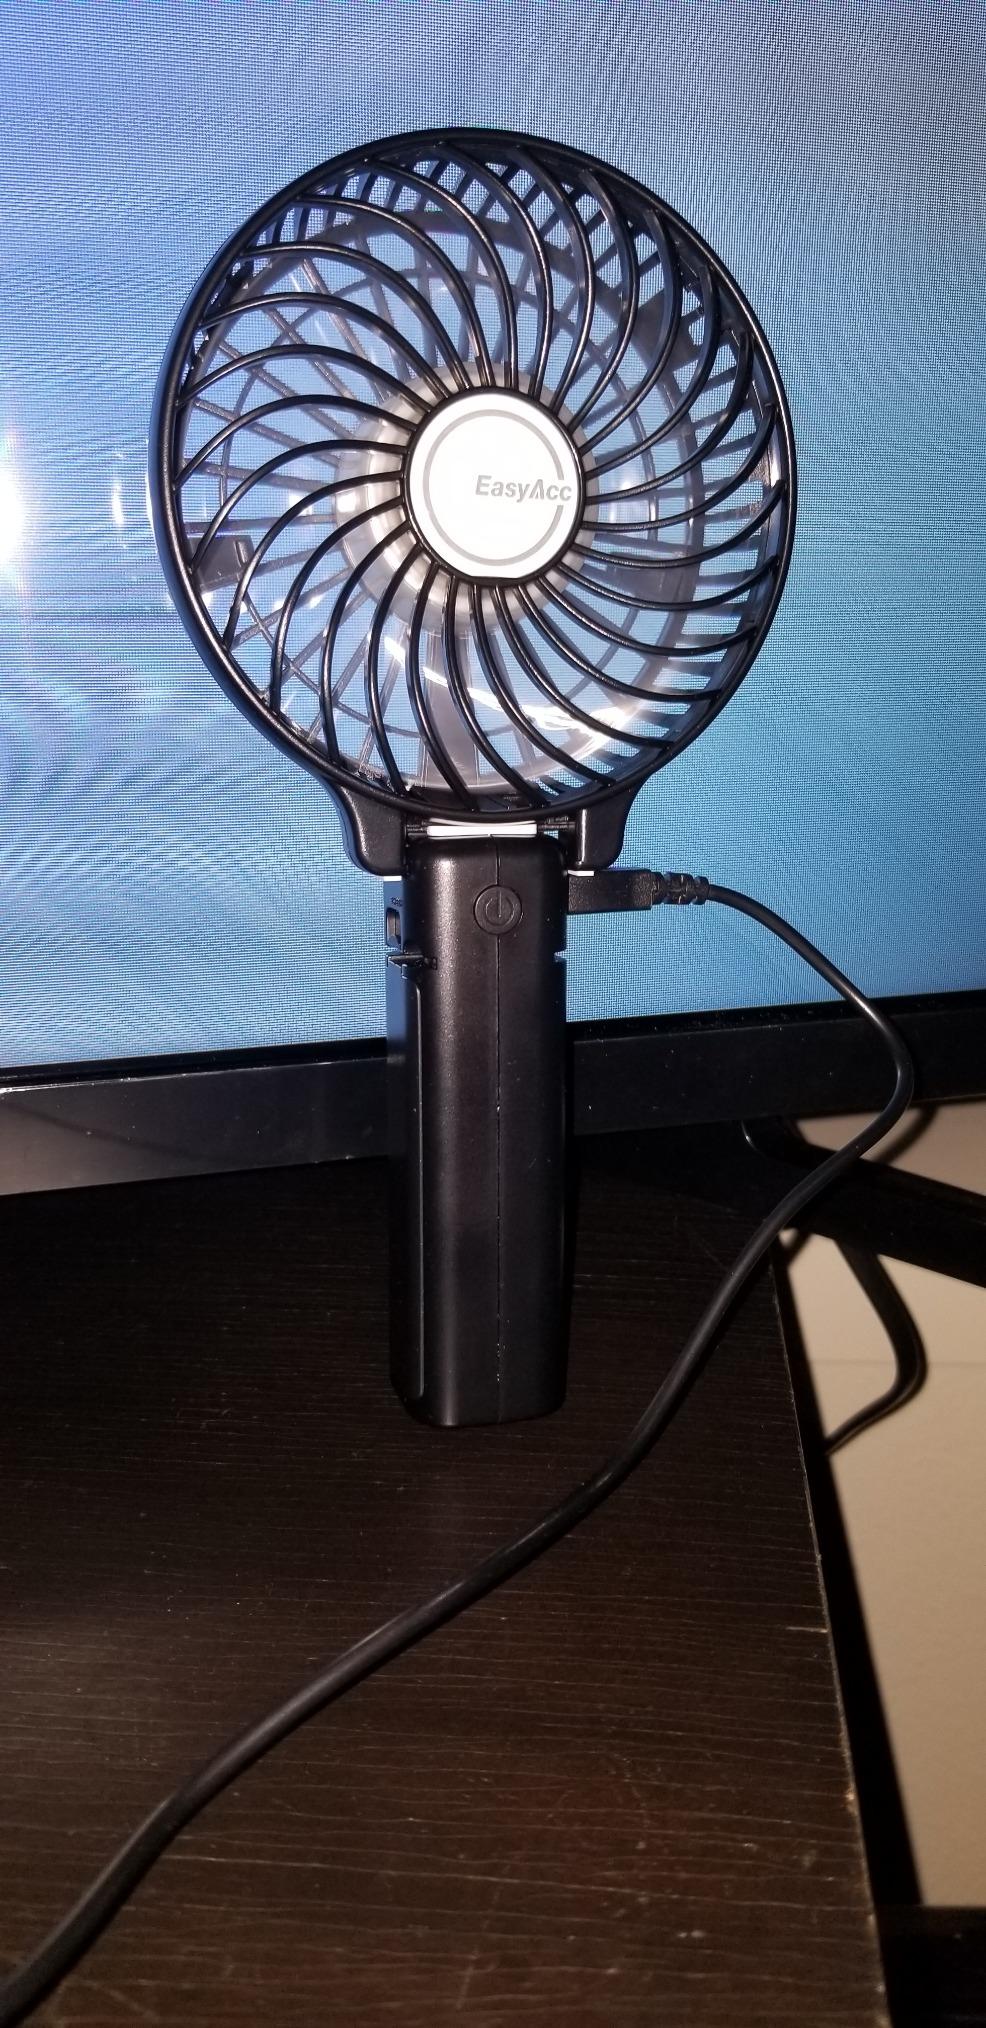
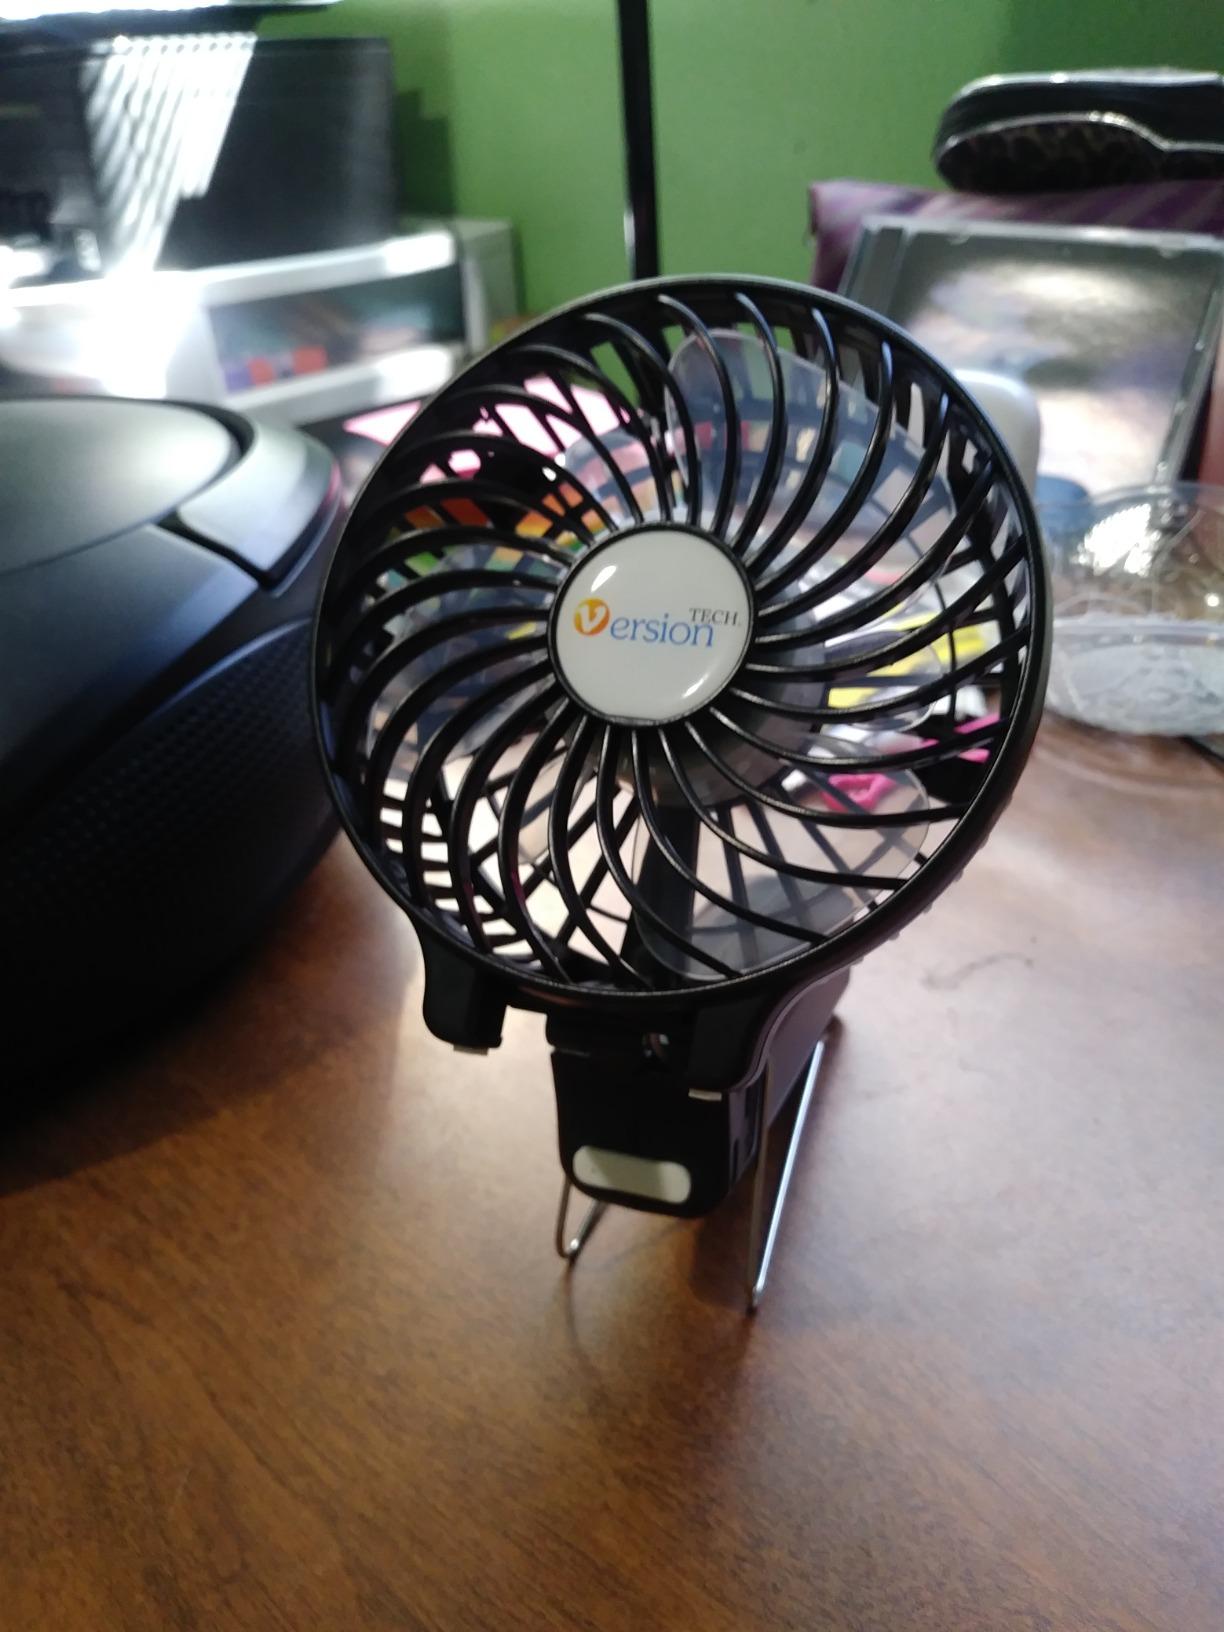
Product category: fan
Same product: no